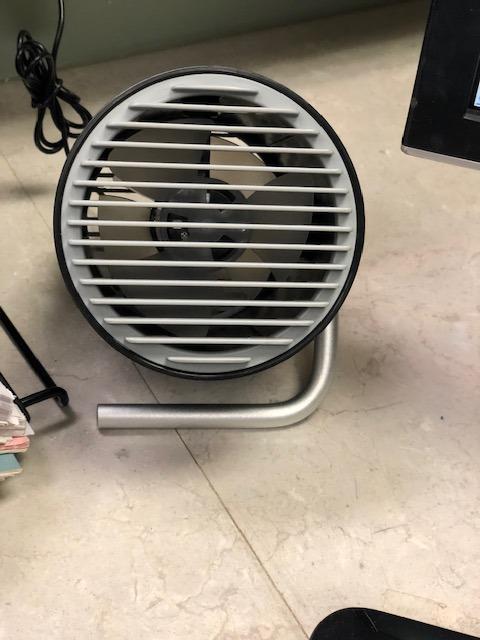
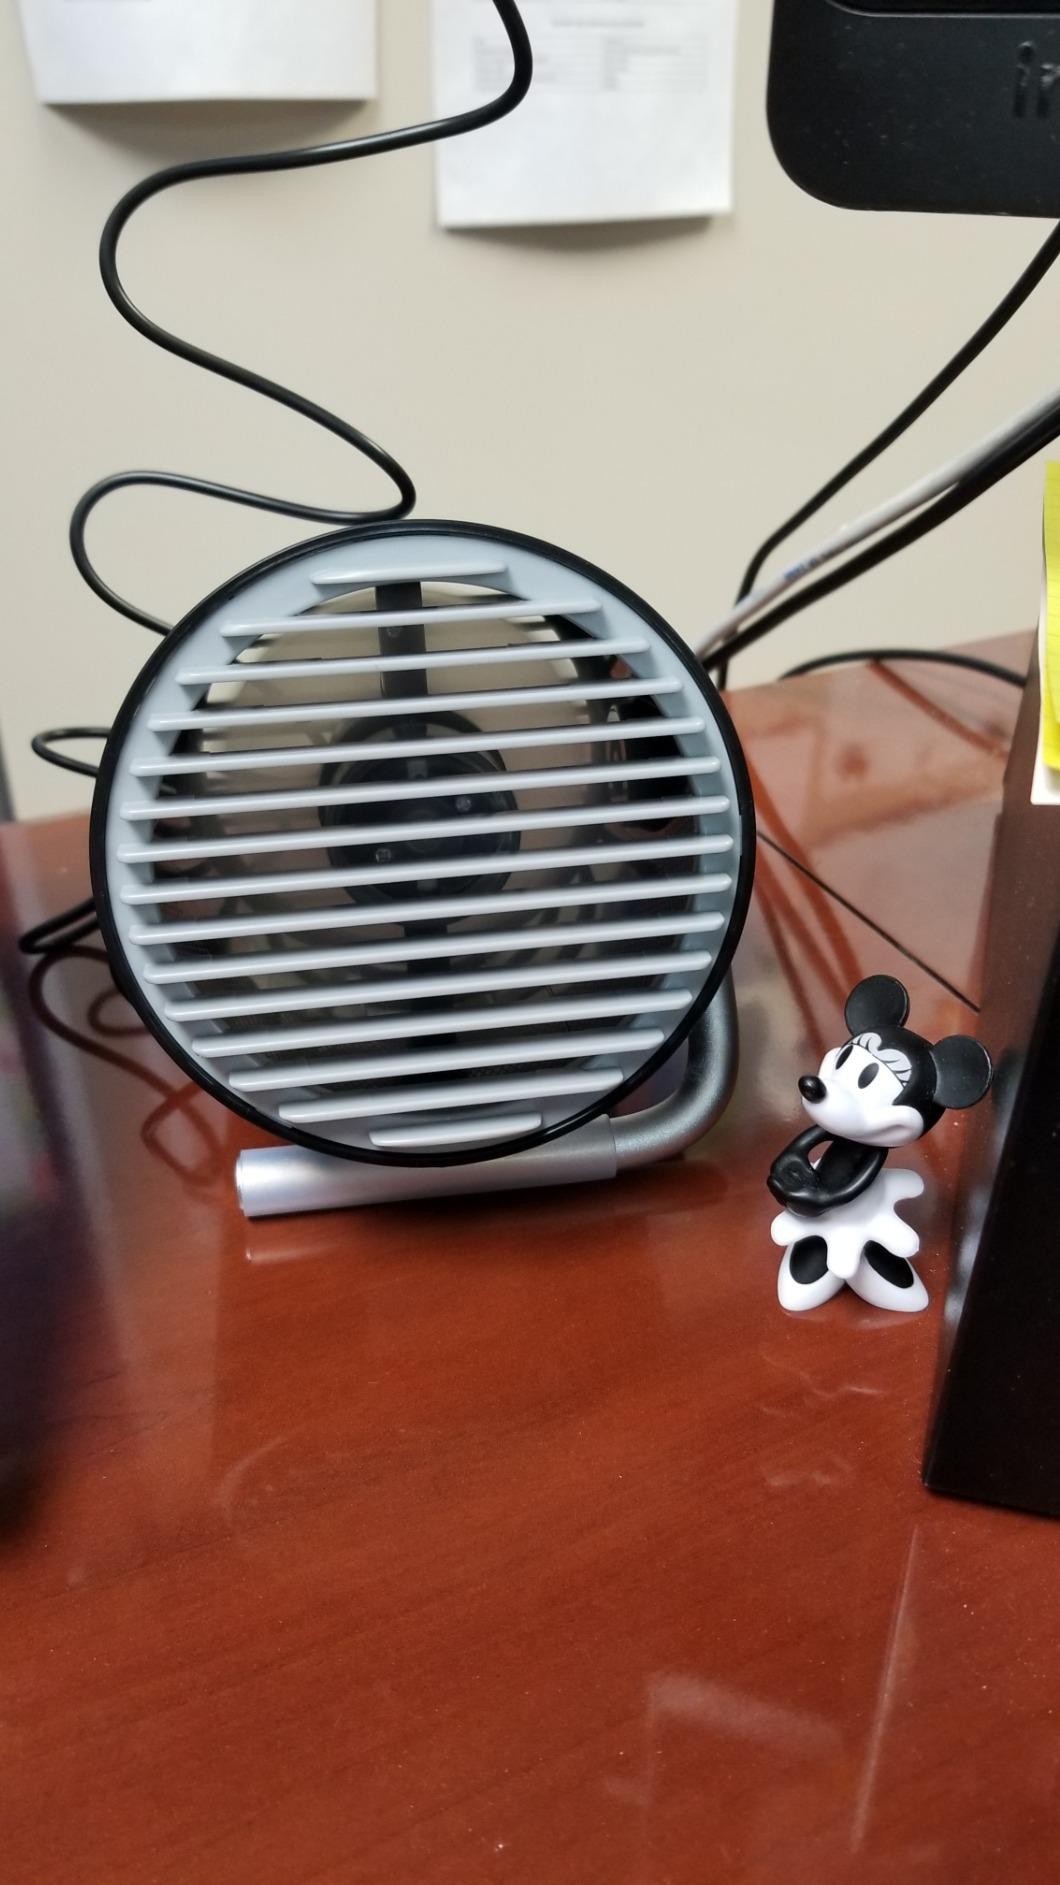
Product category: fan
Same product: yes